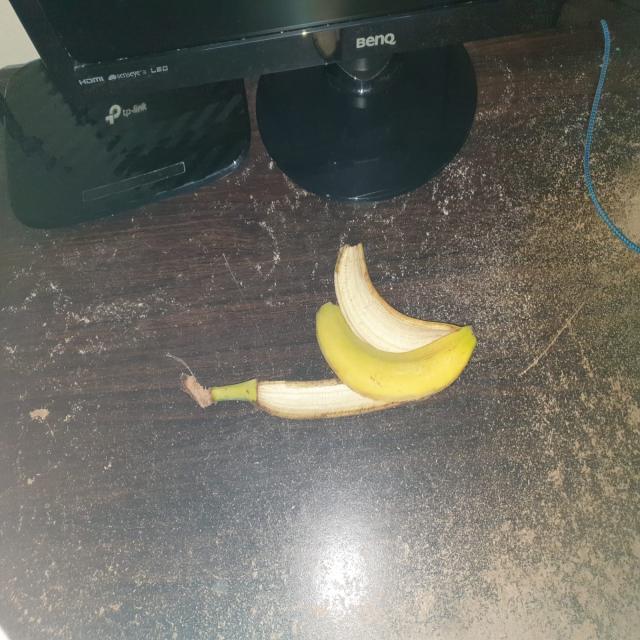
Label: bananas